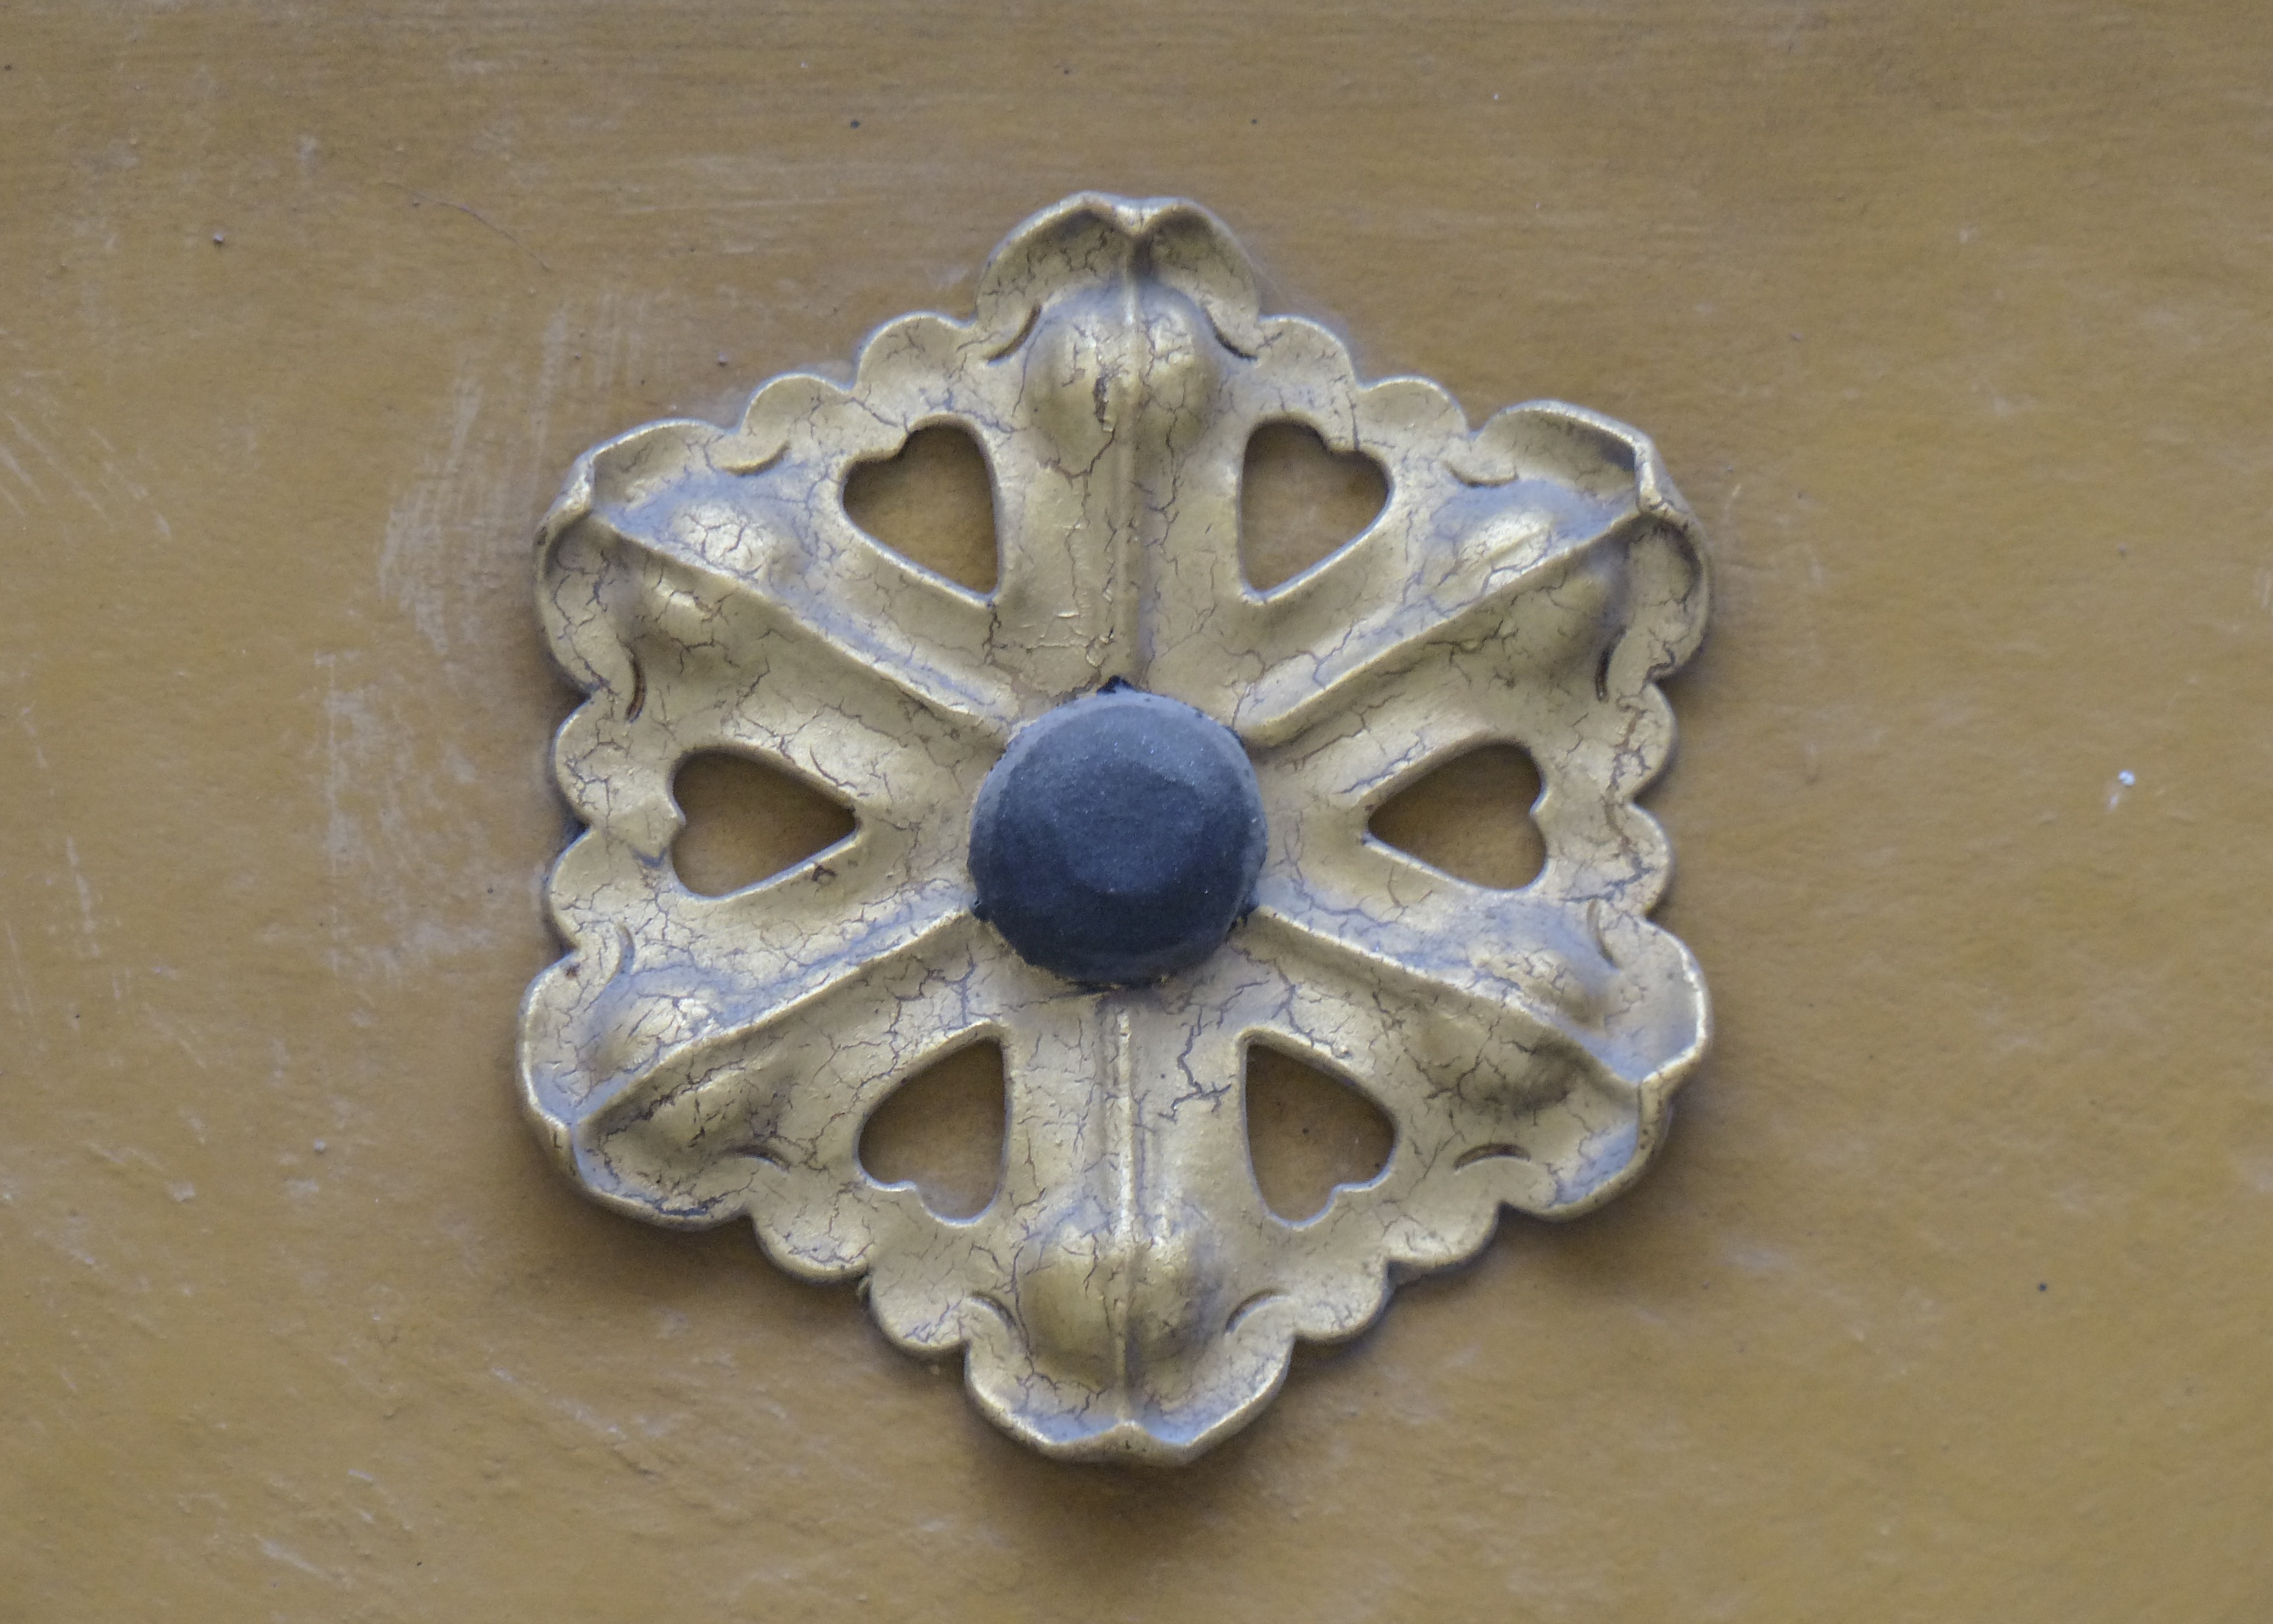
decoration, metal, decor, ornament, jewellery, beige, flourish, carving, rosulate